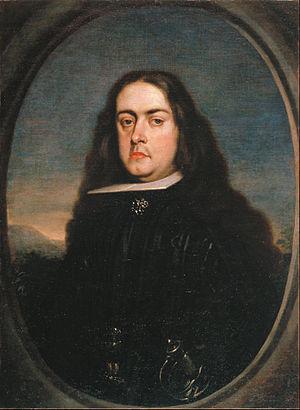
Juan Francisco de la Cerda Enríquez de Ribera, 8ᵉ duc de Medinaceli, 7ᵉ marquis de Cogolludo, 4ᵉ marquis d'Alcalá de la Alameda, 6ᵉ duc d'Alcalá de los Gazules, 9ᵉ comte de Los Molares, 9ᵉ marquis de Tarifa, 8ᵉ comte d'El Puerto de Santa María, né à Medinaceli le 4 novembre 1637 et mort à Madrid le 20 février 1691, est un aristocrate et homme politique espagnol du XVIIᵉ siècle. Il est le valido du roi Charles II d'Espagne.